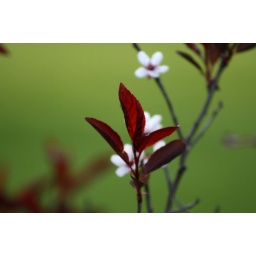
I just liked the red, green and white in this photo.